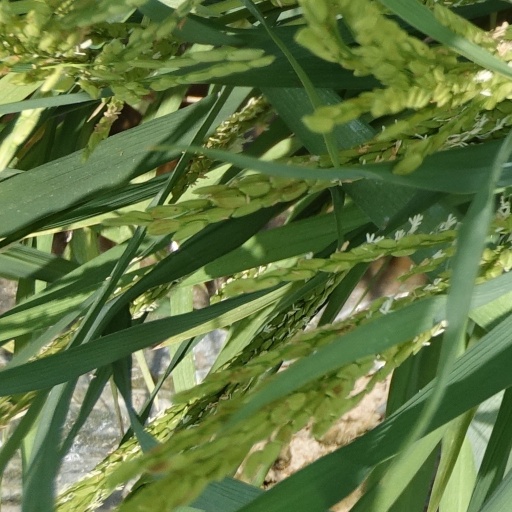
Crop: rice